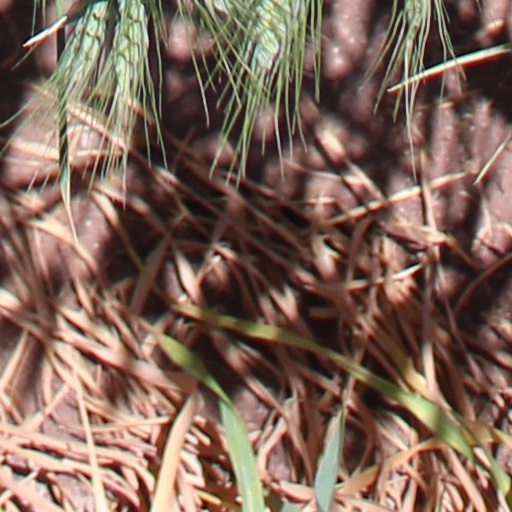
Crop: wheat